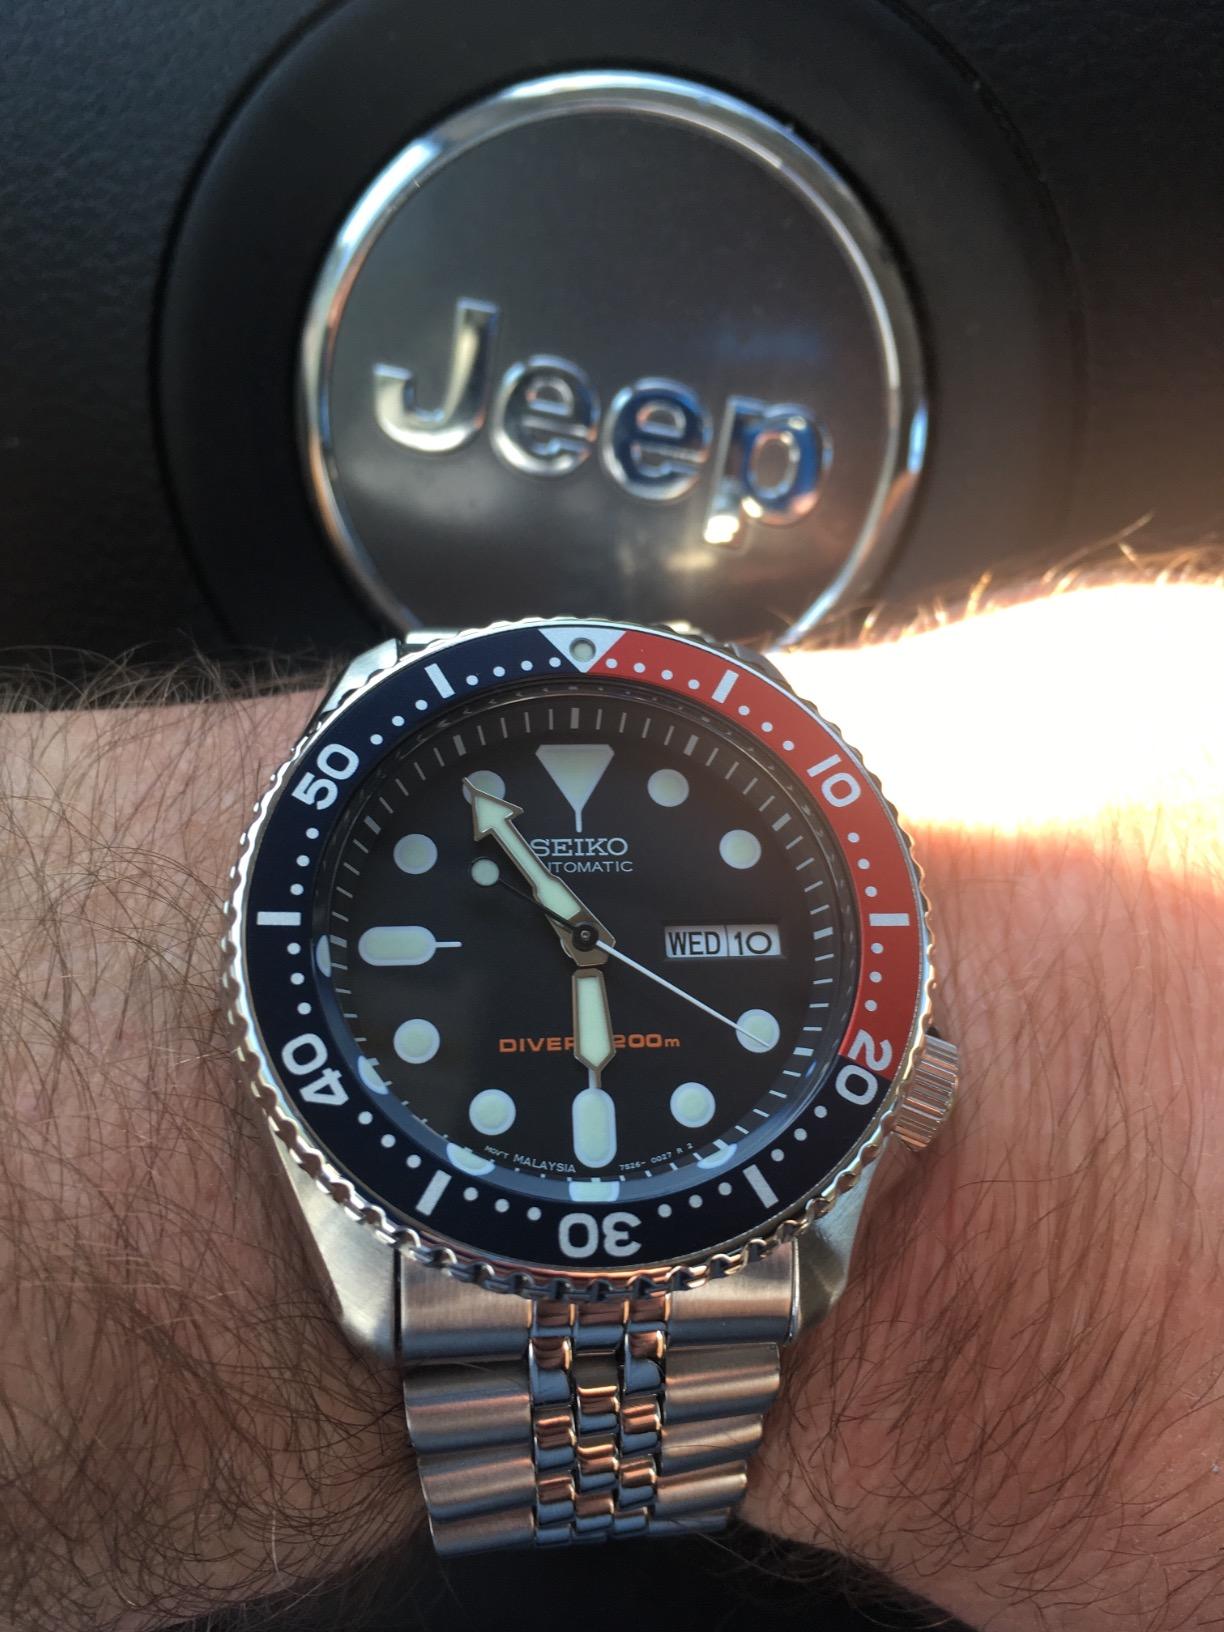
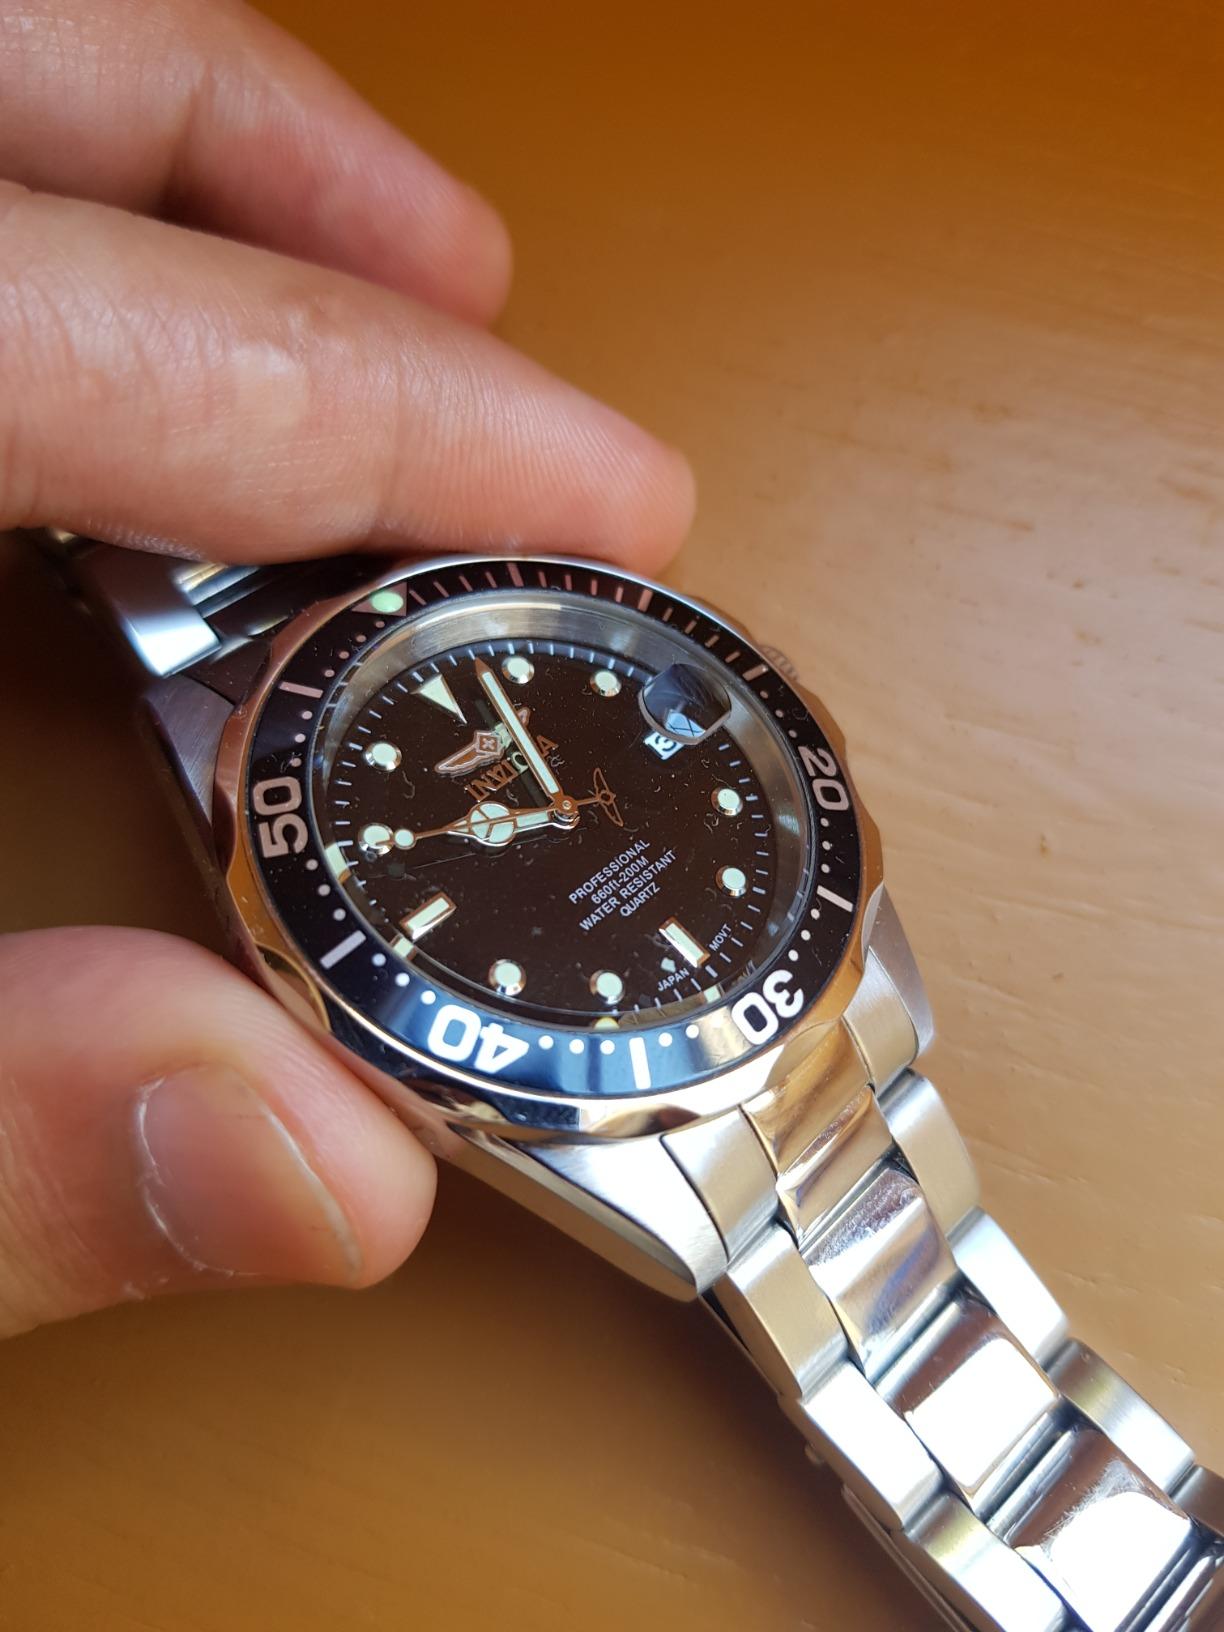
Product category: accessories_watch
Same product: no